Jeh Johnson

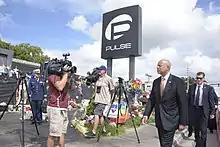
Johnson visits Pulse nightclub after shooting which left 49 people dead in Orlando

Johnson was nominated by President Barack Obama to be the fourth U.S. Secretary of Homeland Security in October 2013, and was subsequently confirmed by the United States Senate on December 16, 2013, by a 78–16 vote. He was sworn in on December 23, 2013.